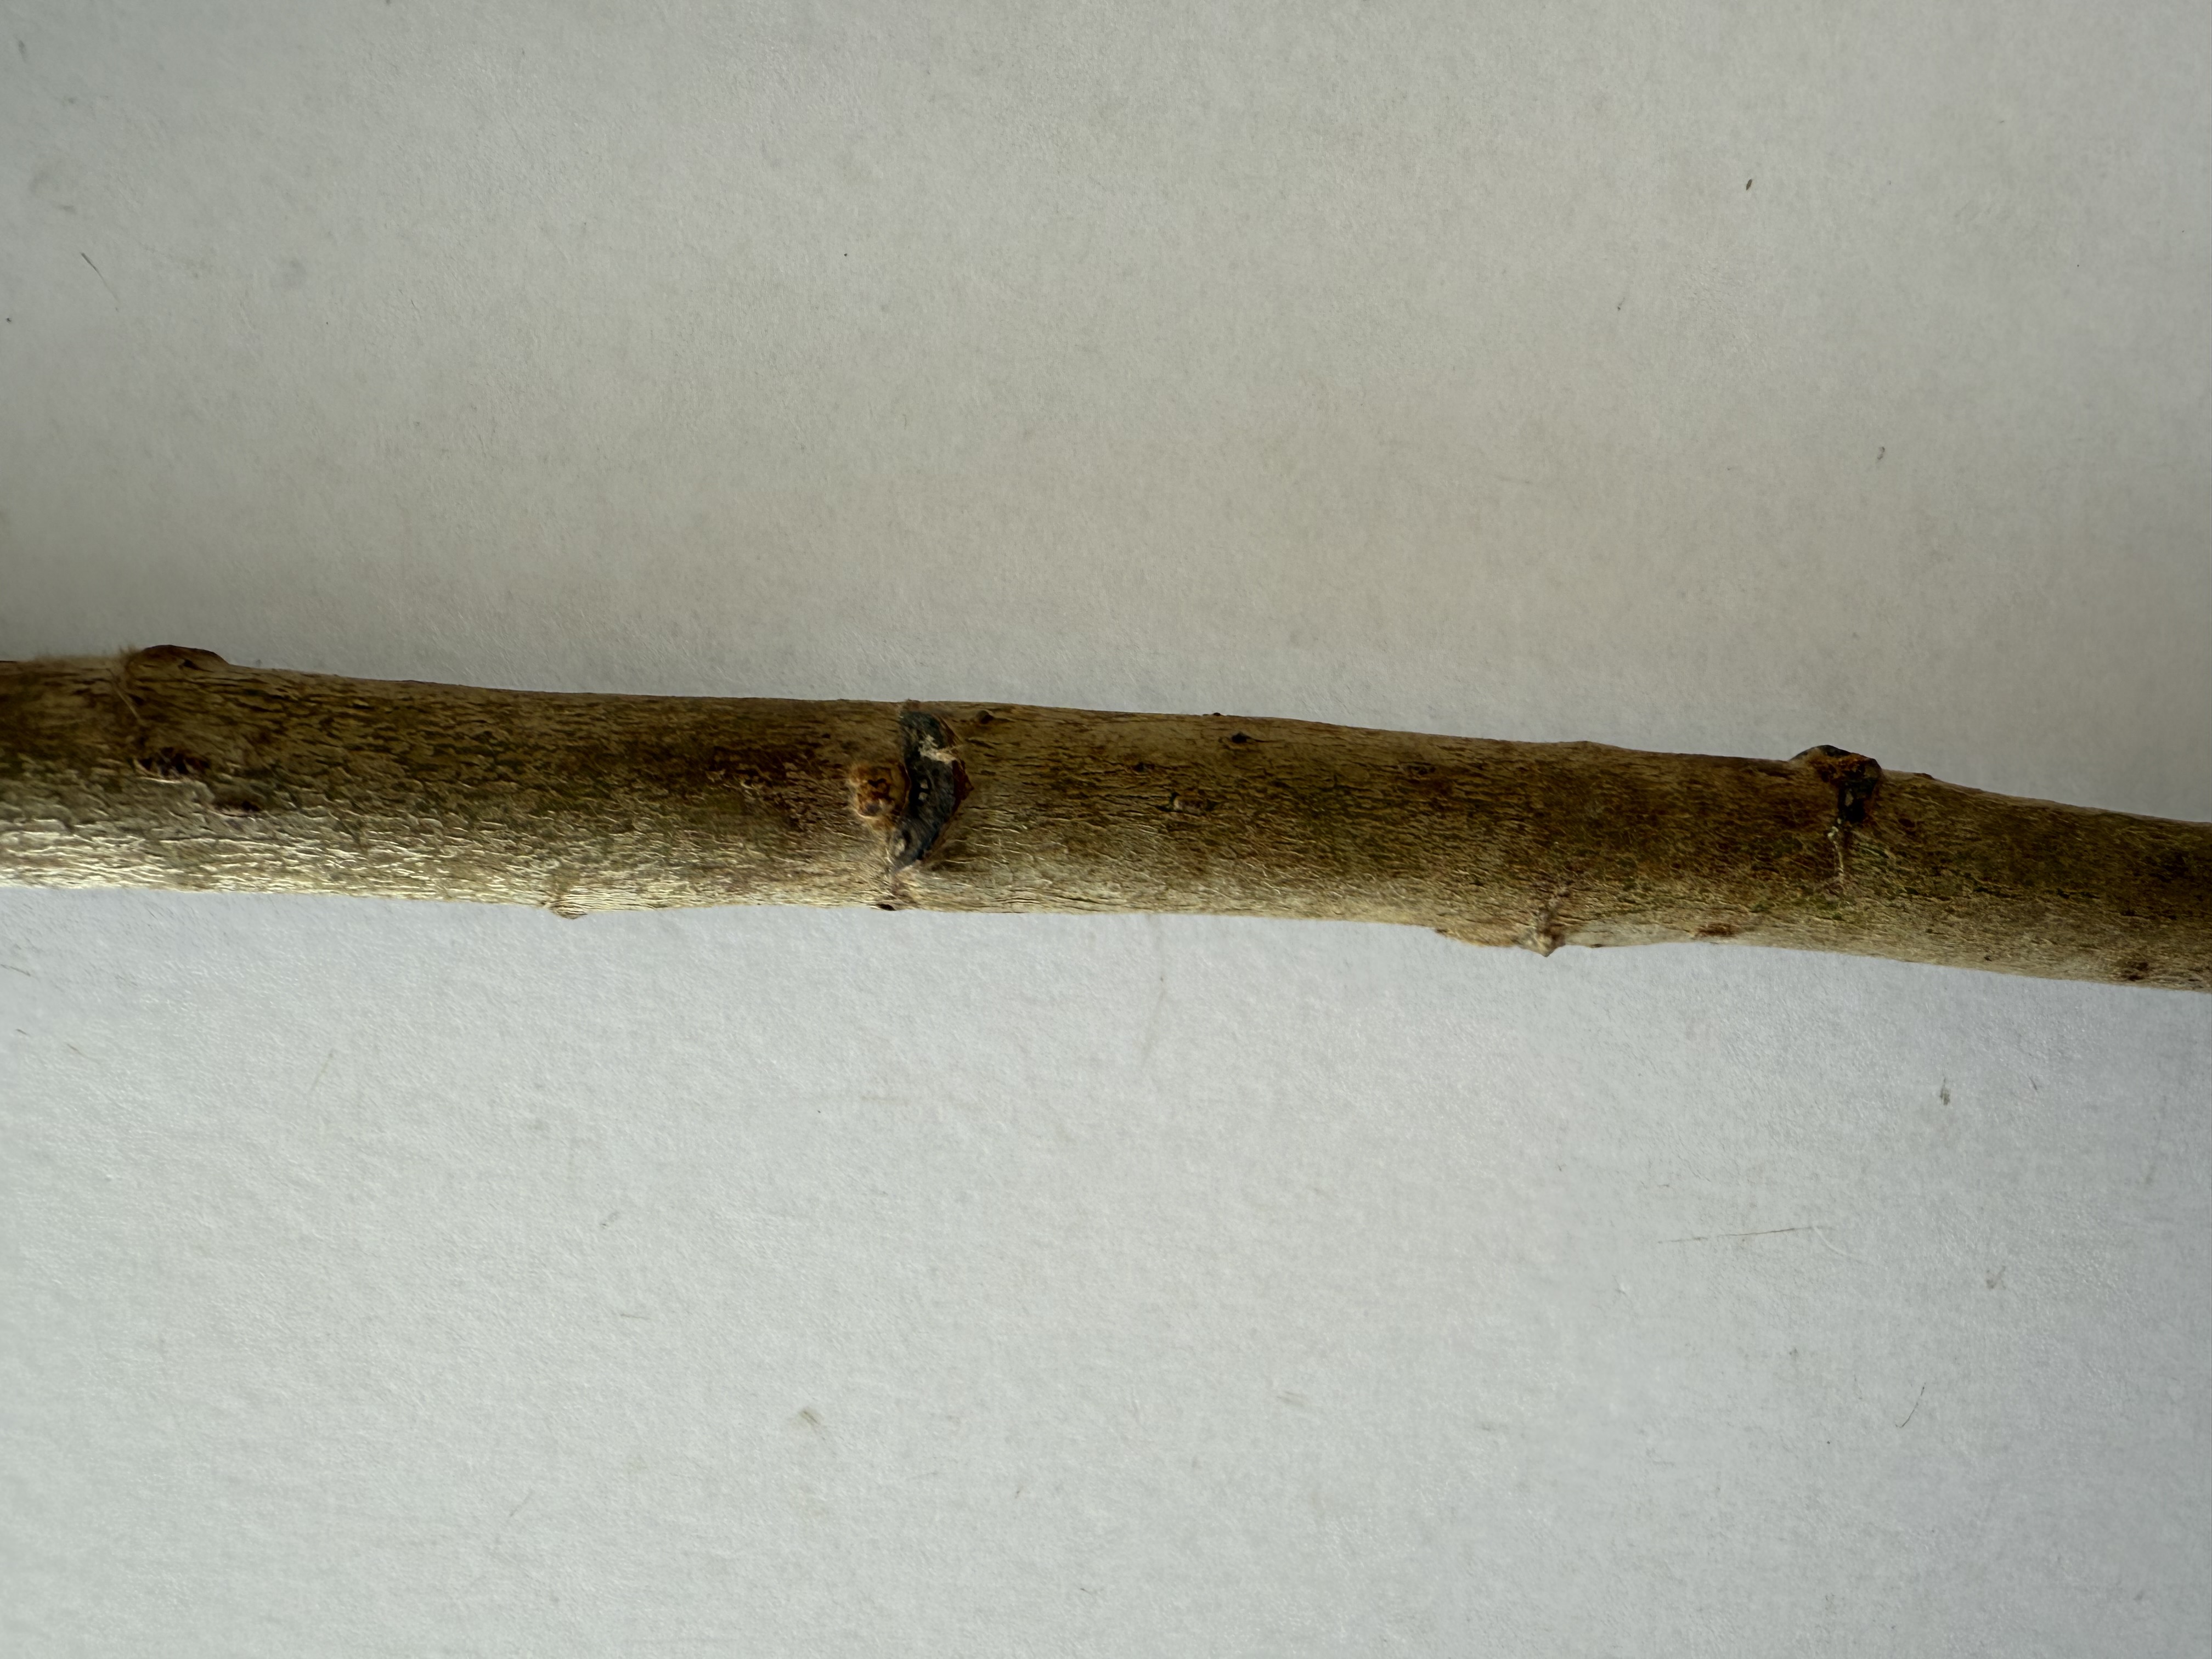
Variety: Loquat